Fuente de Piedra Lagoon

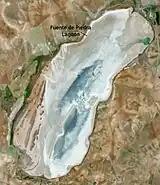
The dry lagoon in 2023, caused by a severe heat wave.

The lagoon covers an area of . It is elliptical in shape. Its major axis is and the minor one is . However it is very shallow; in a good year it is less than deep at its deepest point.